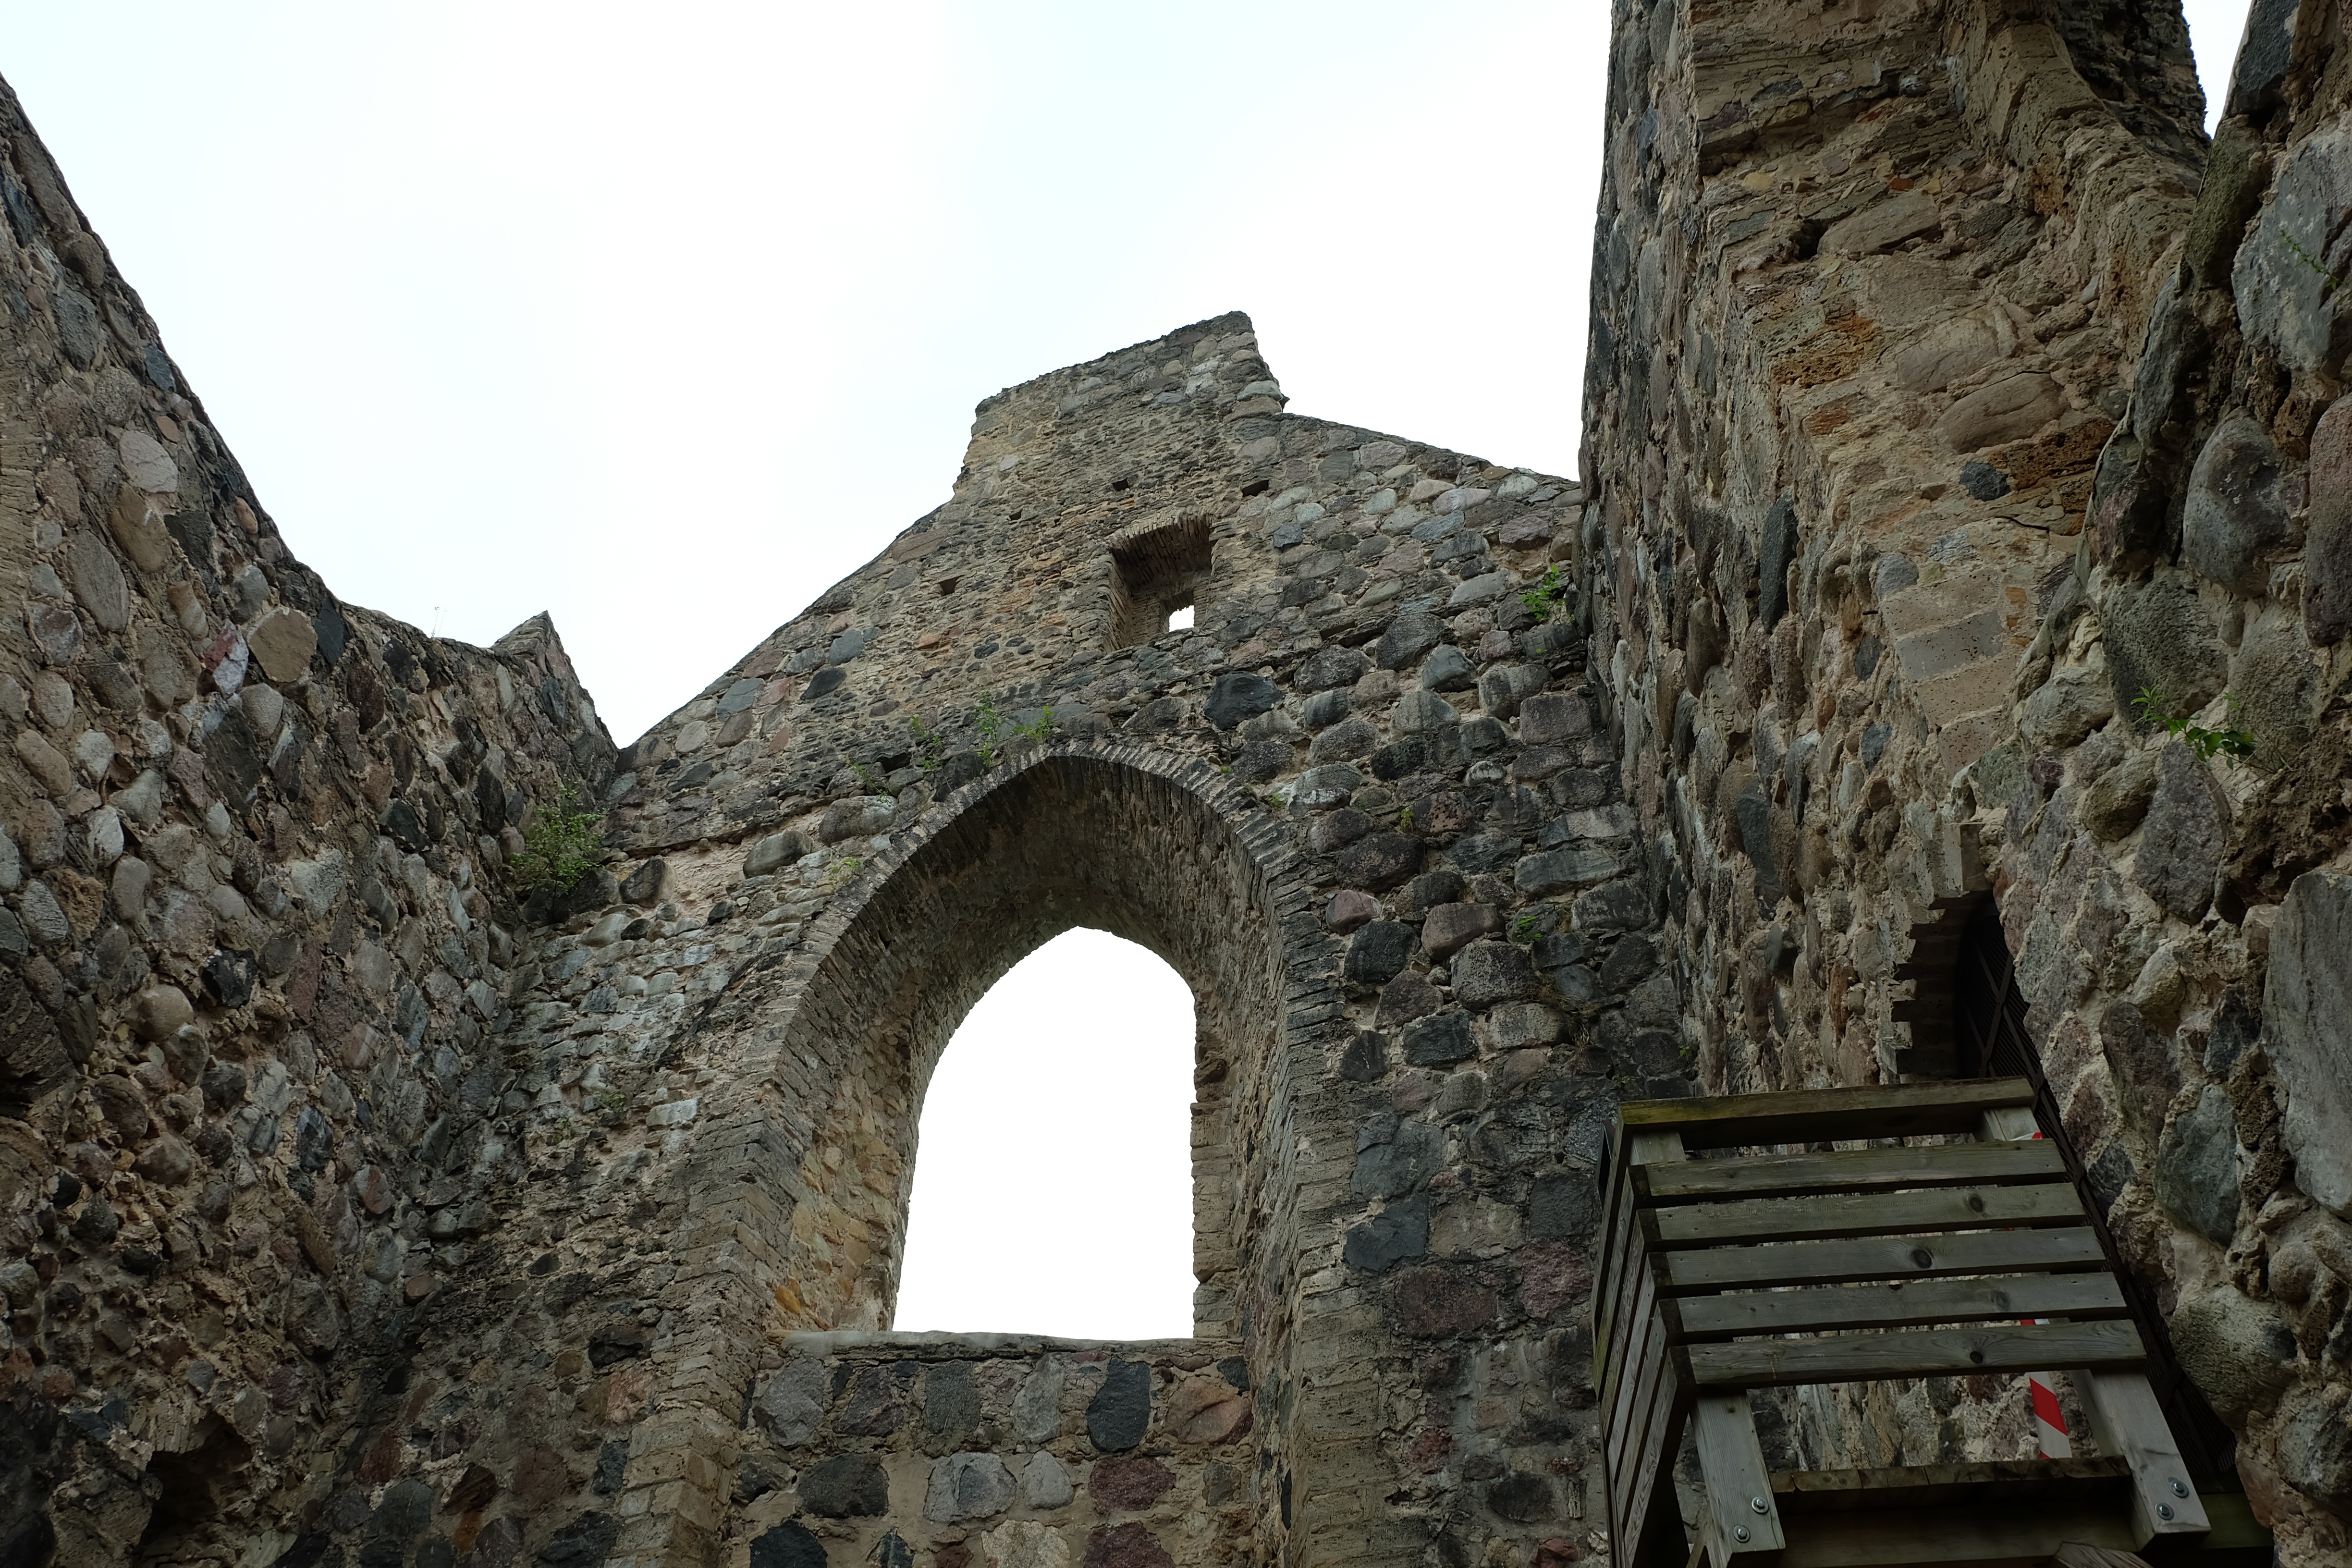
outdoor, rock, architecture, house, building, old, urban, wall, arch, construction, castle, chapel, historic, fortification, place of worship, ruins, monastery, abbey, middle ages, historic site, ancient history